Porous medium

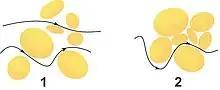
Fluid flow through porous media

In materials science, a porous medium or a porous material is a material containing pores (voids). The skeletal portion of the material is often called the "matrix" or "frame". The pores are typically filled with a fluid (liquid or gas). The skeletal material is usually a solid, but structures like foams are often also usefully analyzed using concept of porous media.